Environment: real
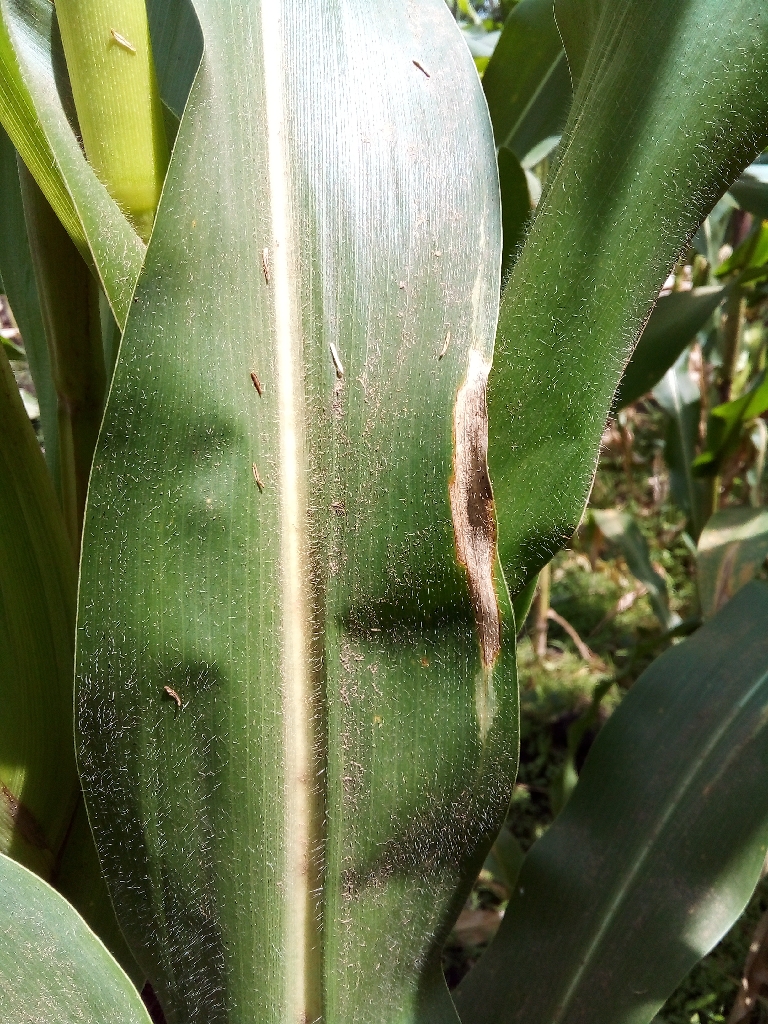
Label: northern_corn_leaf_blight